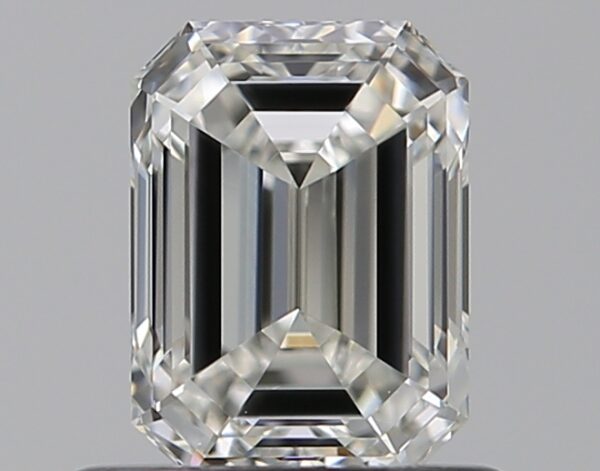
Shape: emerald
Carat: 0.7
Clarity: VVS2
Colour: H
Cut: EX
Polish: EX
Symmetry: EX
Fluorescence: ST
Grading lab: GIA
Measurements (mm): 5.79 x 4.28 x 2.92